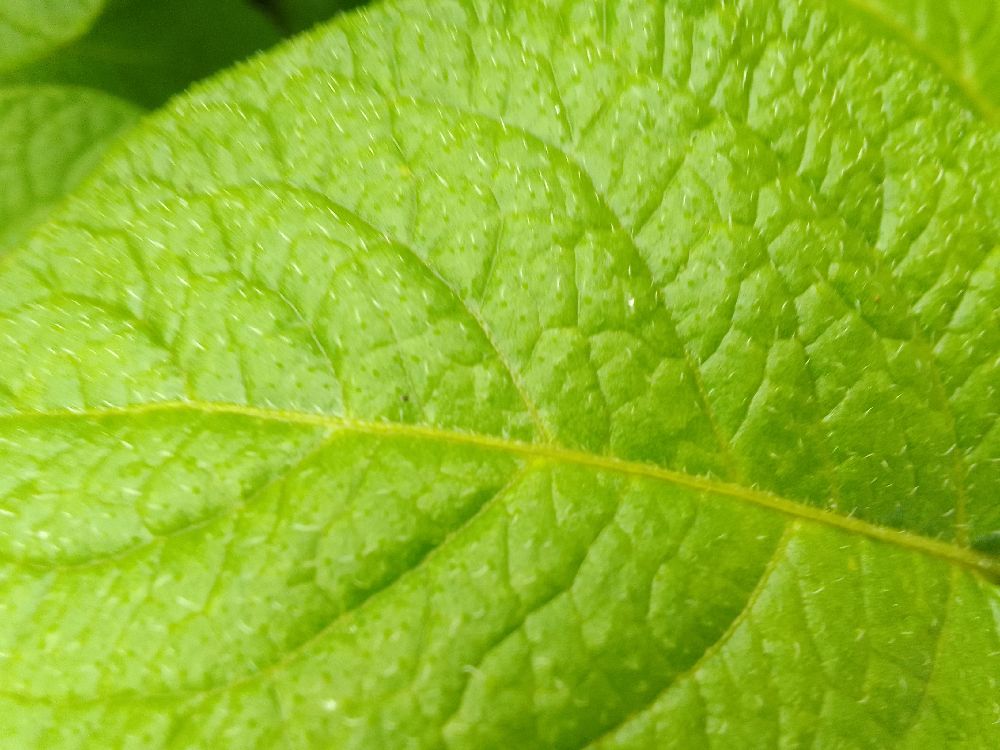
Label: Healthy